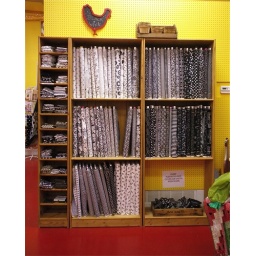
One of my favorite areas features solely fabrics in black and white. But other shelves have black and white fabrics as well.